Halldor Espelid

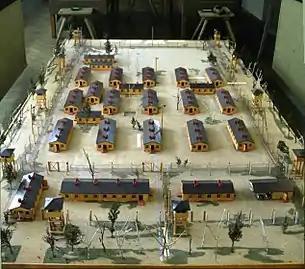
Model of Stalag Luft III prison camp.

Espelid was a regular member of the tunneling crew extending the tunnel code named "Harry", and appointed Chief of Intelligence for Norway, tasked with collating all available data which might assist escapers heading for Norway.